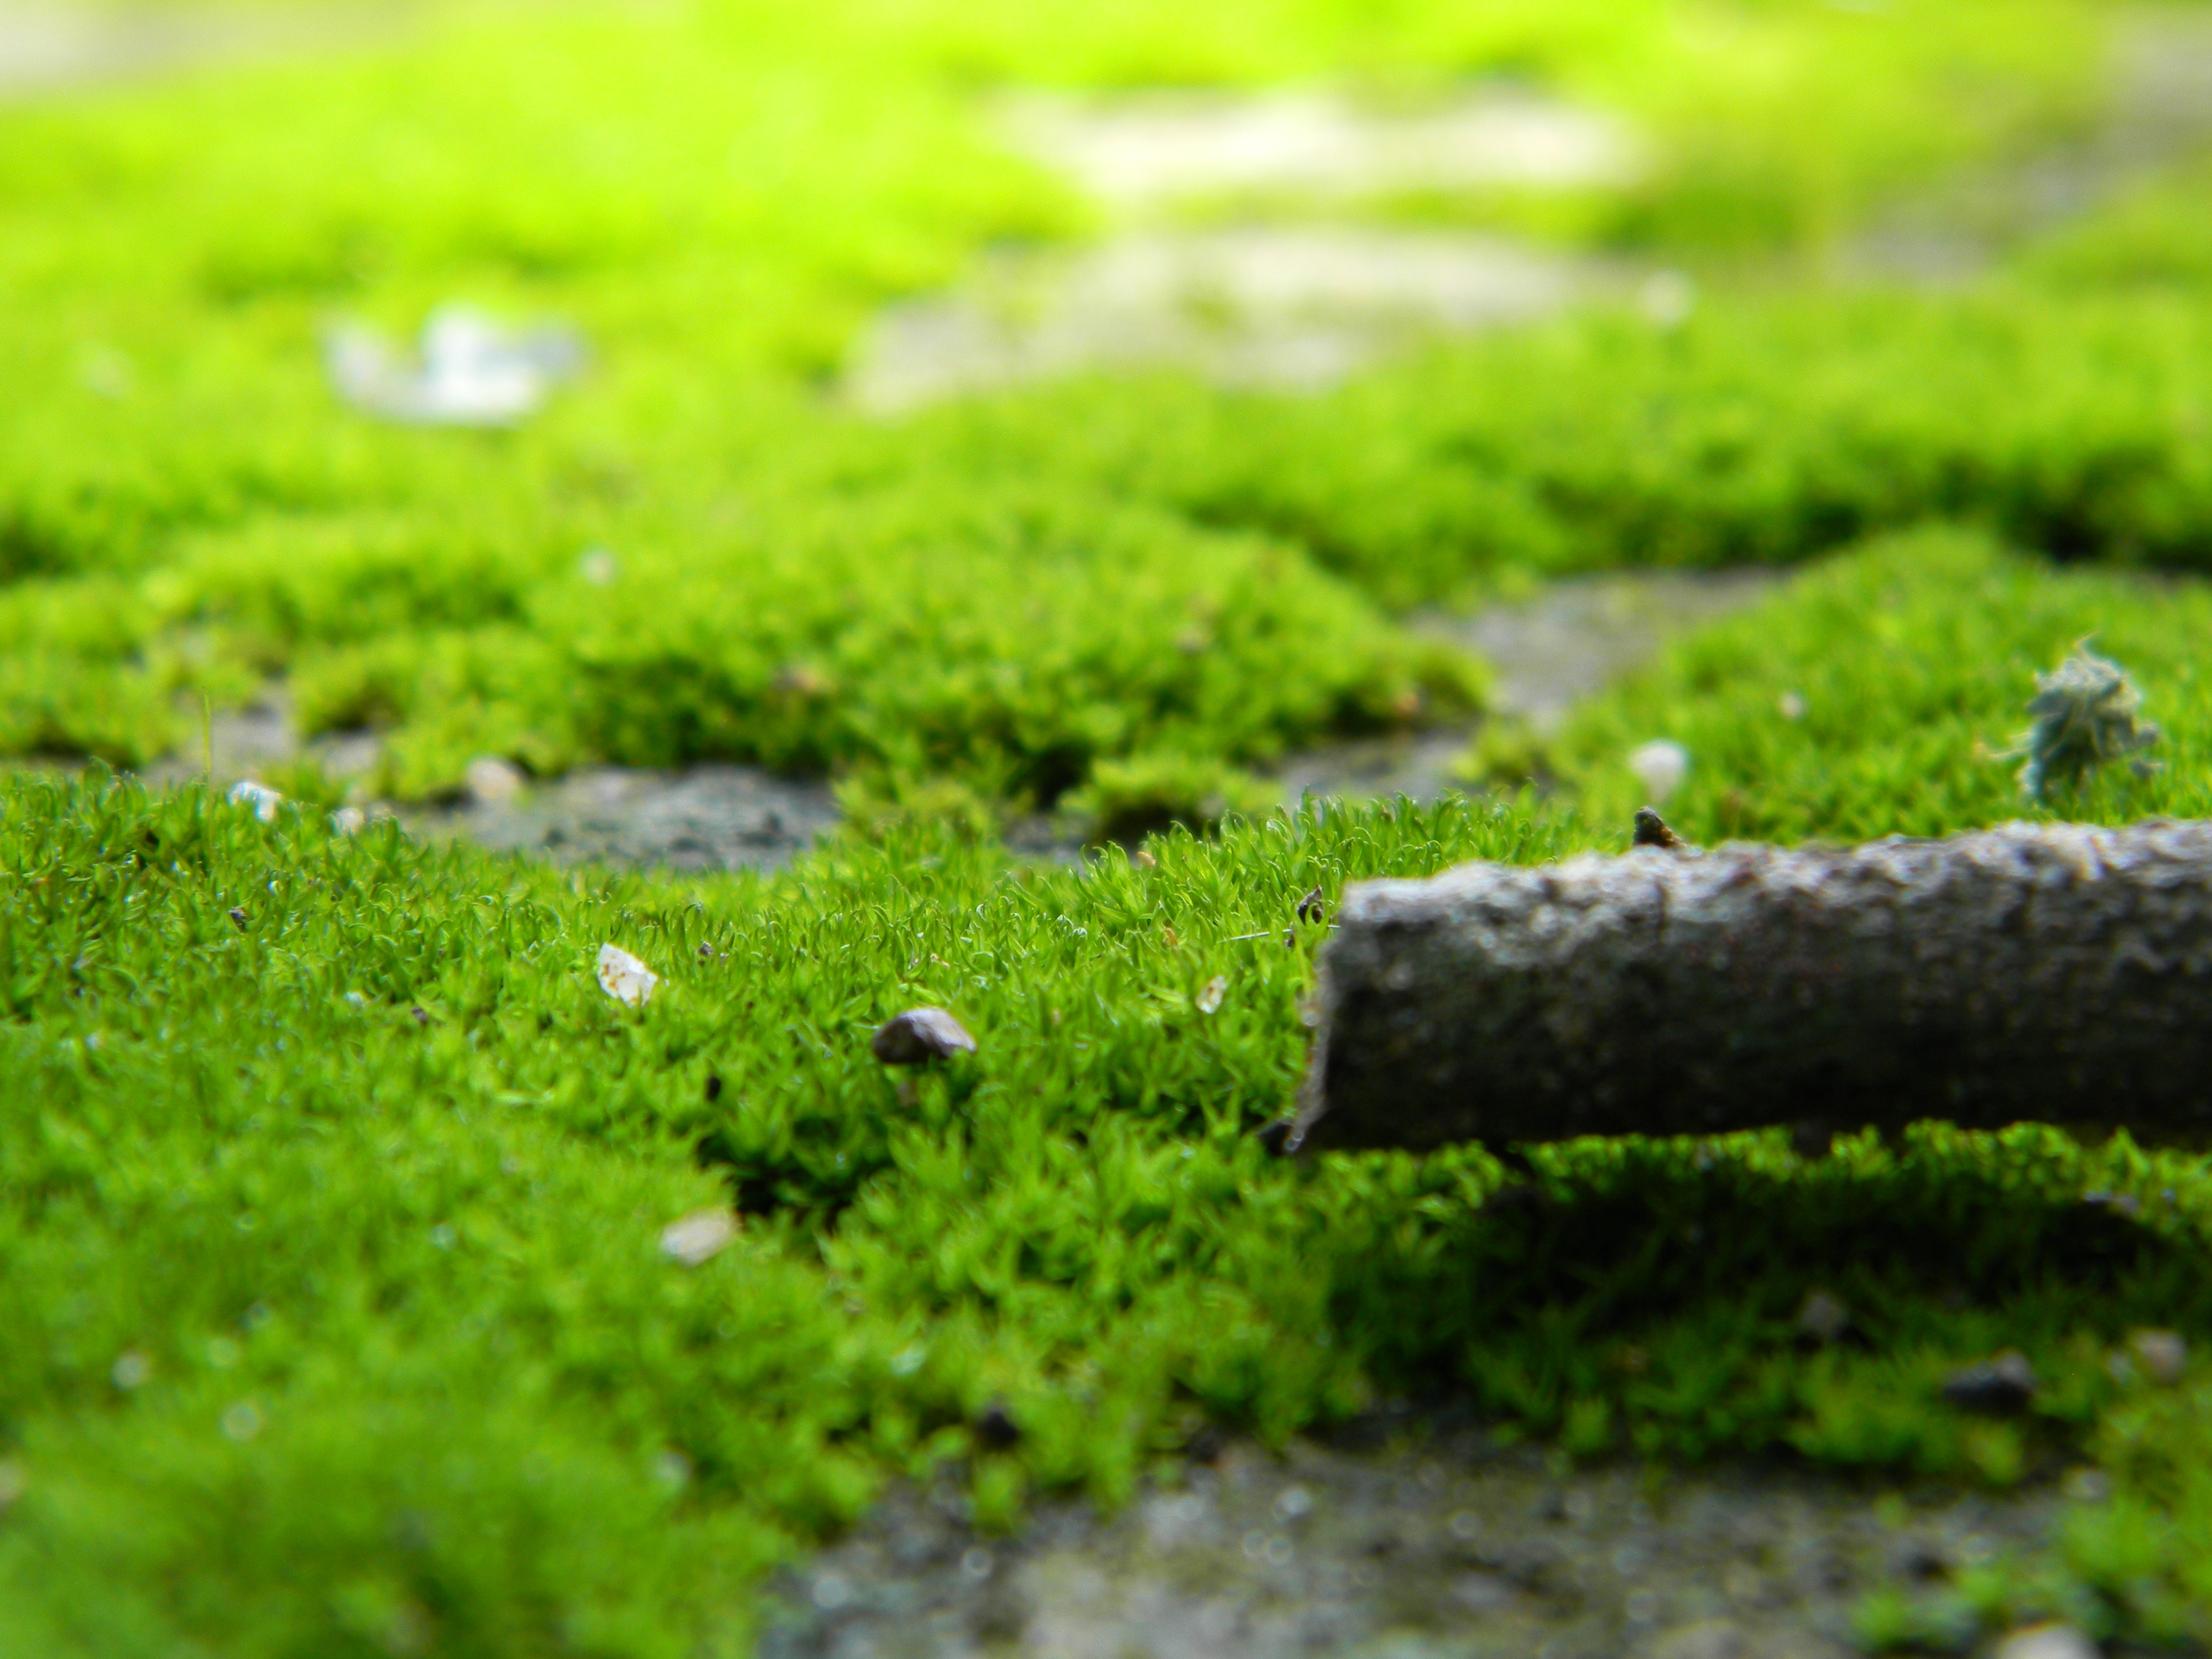
grass, plant, lawn, meadow, leaf, flower, moss, green, soil, garden, shrub, flooring, grass family, non vascular land plant